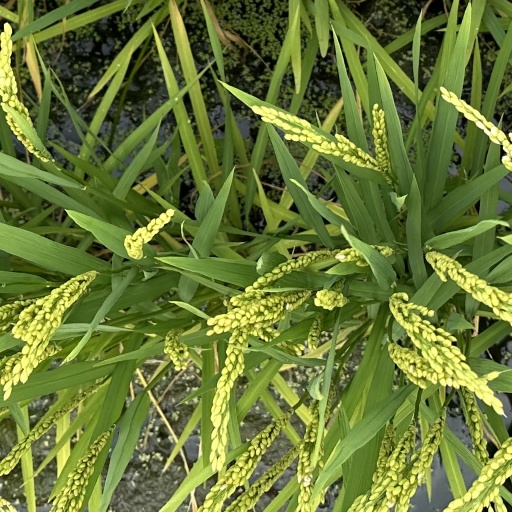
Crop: rice